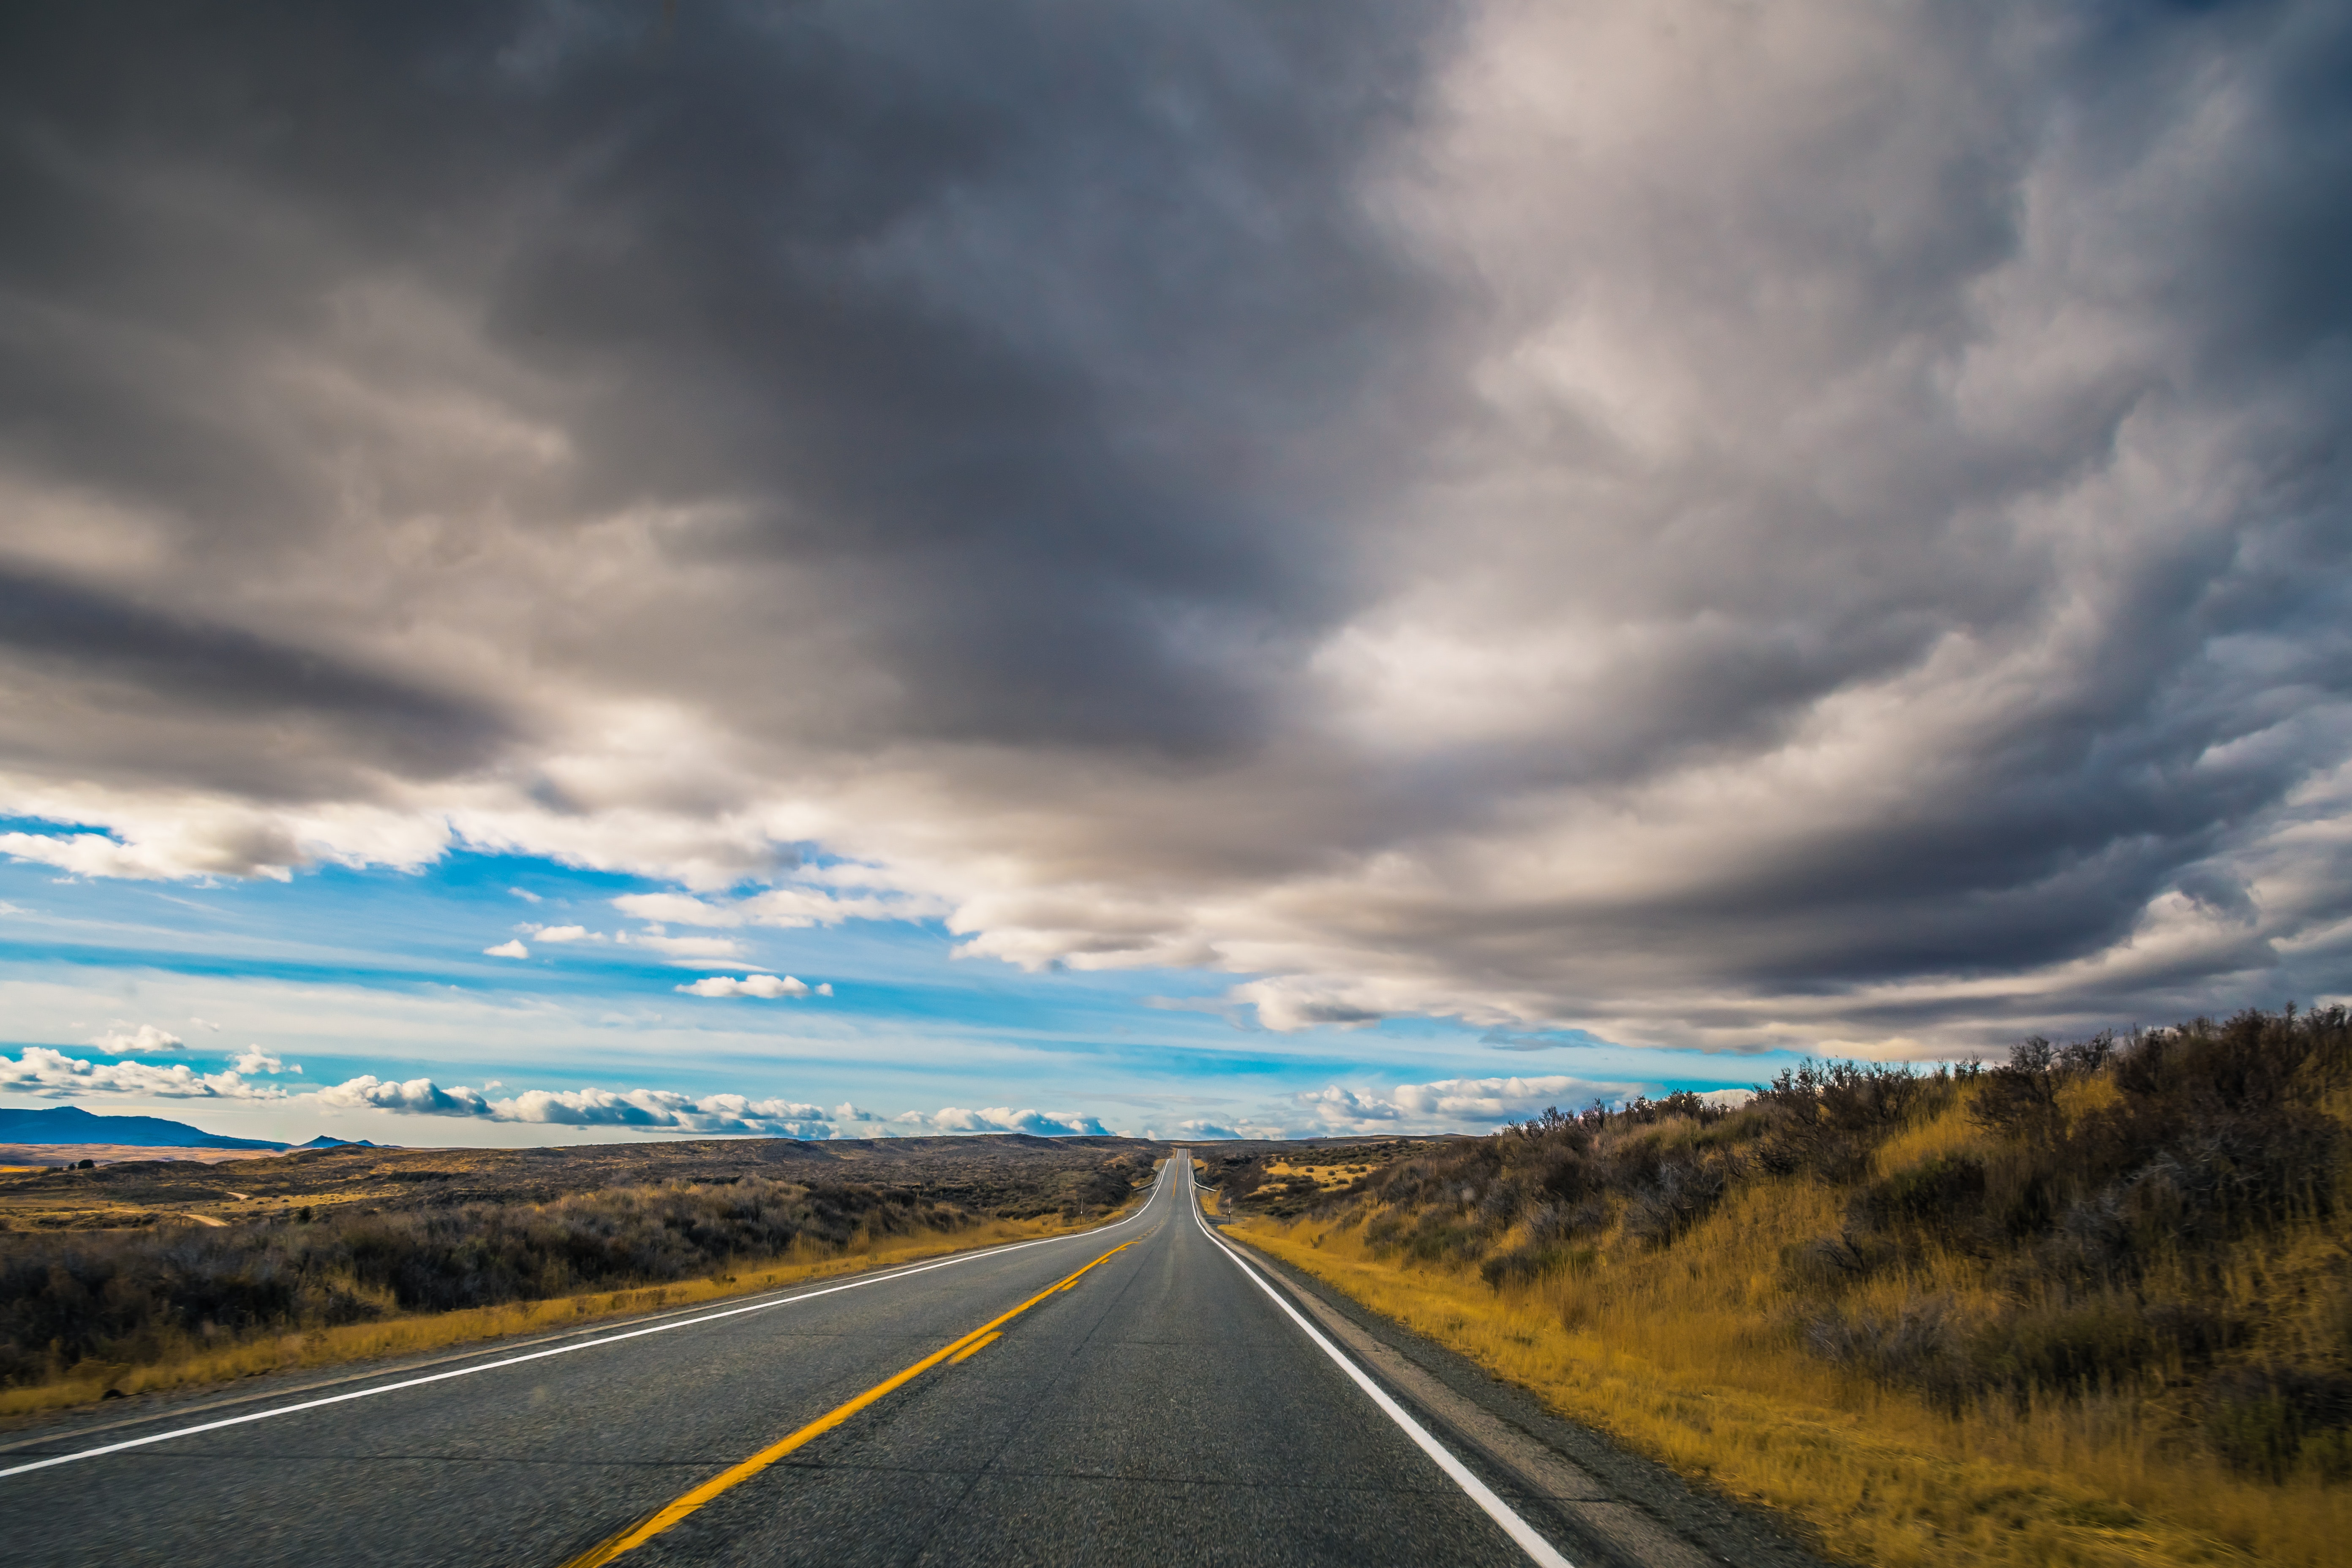
road, sky, cloud, natural landscape, highway, horizon, asphalt, daytime, blue, road trip, highland, natural environment, infrastructure, yellow, atmospheric phenomenon, road surface, tree, lane, thoroughfare, ecoregion, line, atmosphere, landscape, cumulus, freeway, plain, rural area, grassland, mountain, prairie, sunlight, meteorological phenomenon, hill, steppe, shoulder, nonbuilding structure, national park, vacation